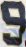
Number: 9